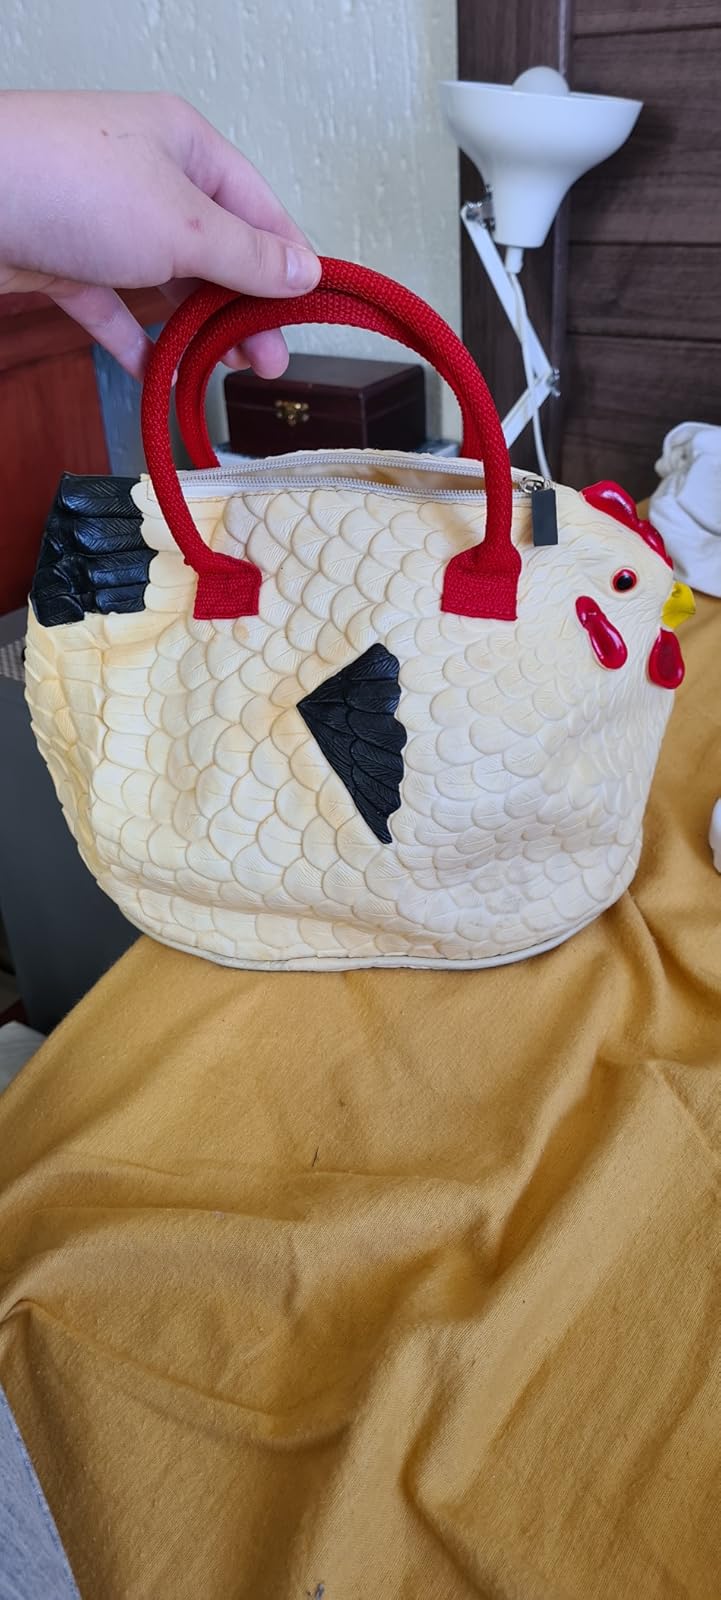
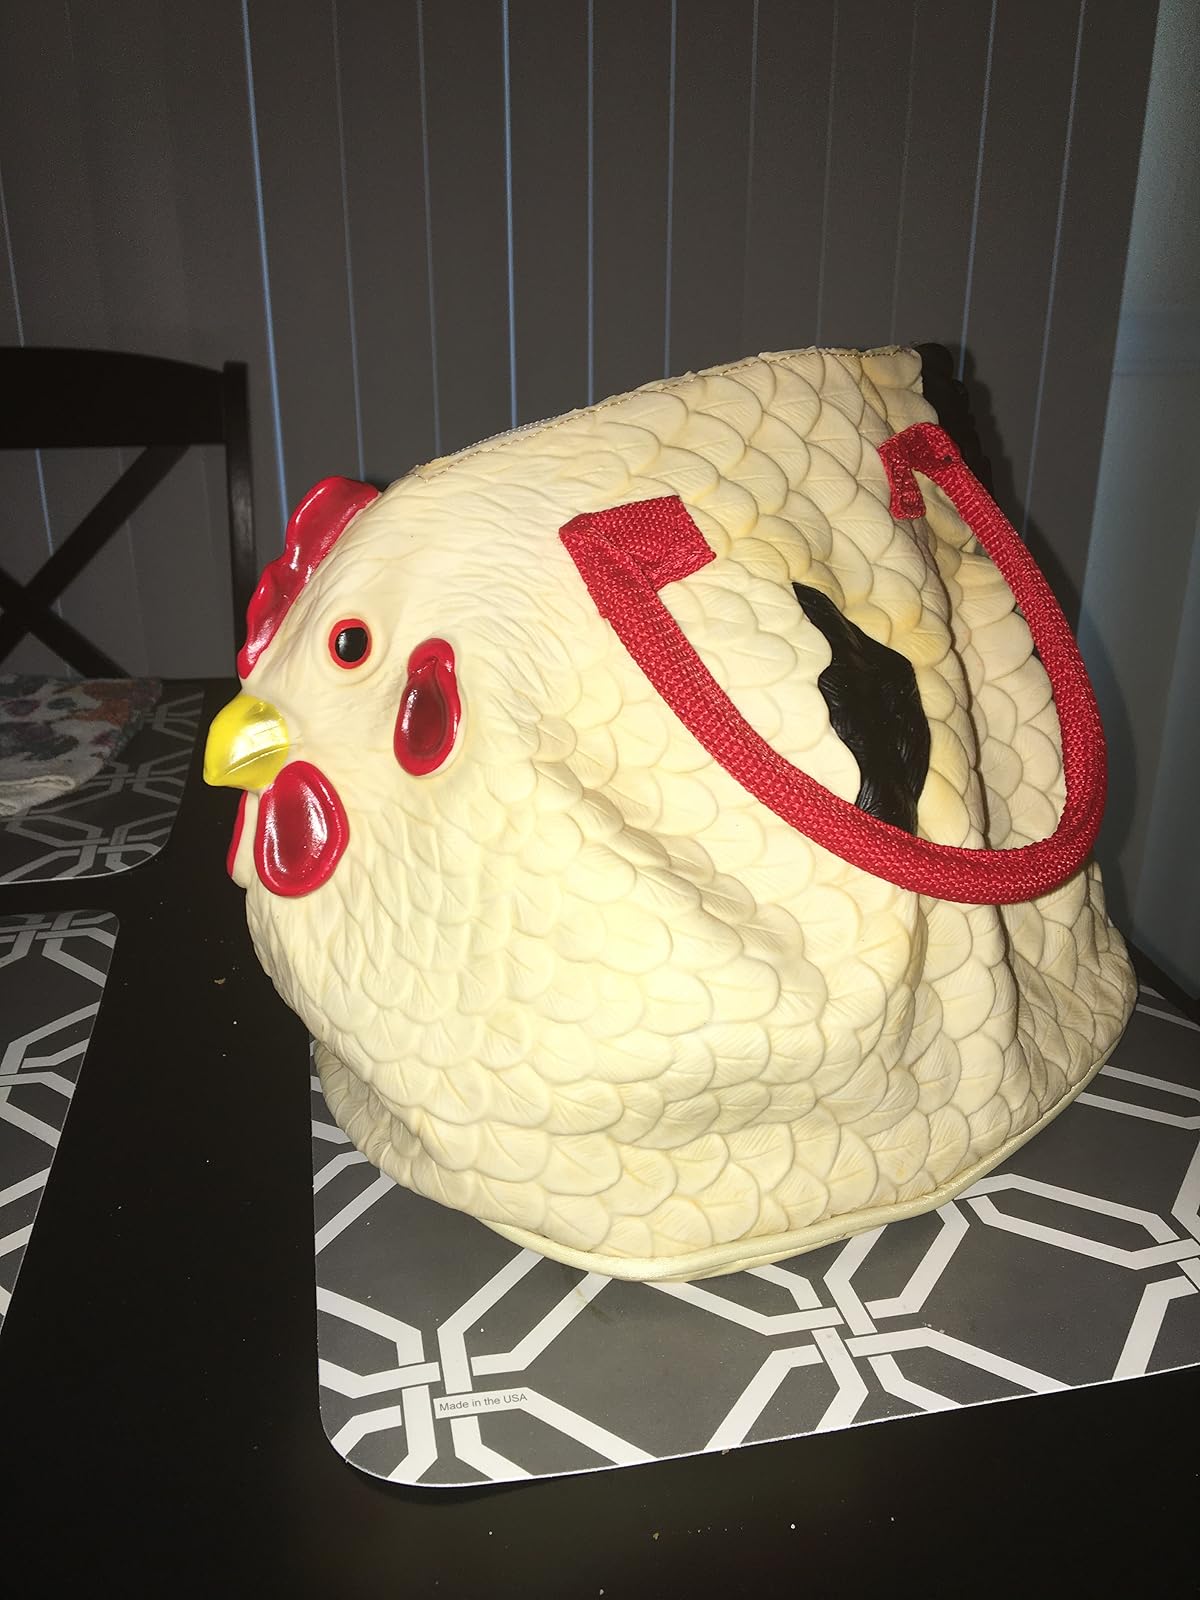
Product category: accessories_handbag
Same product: yes